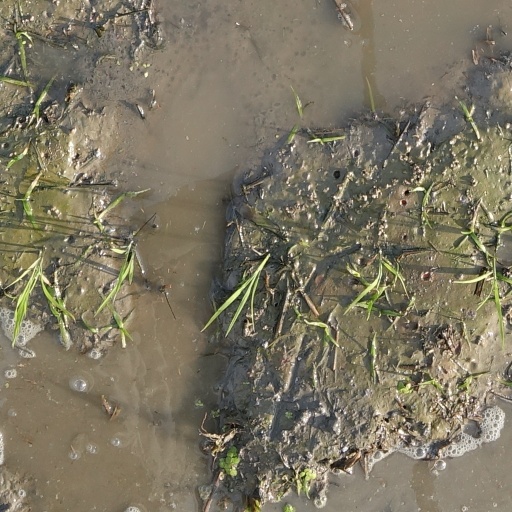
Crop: rice